Cyrus the Great

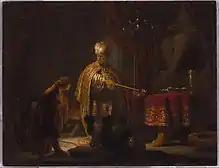
Painting of Daniel and Cyrus before the Idol Bel

The Jews honored him as a dignified and righteous king. In one Biblical passage, Isaiah refers to him as Messiah, making him the only gentile to be so referred. Elsewhere in Isaiah, God is described as saying, "I will raise up Cyrus in my righteousness: I will make all his ways straight. He will rebuild my city and set my exiles free, but not for a price or reward, says God Almighty." As the text suggests, Cyrus did ultimately release the nation of Israel from its exile without compensation or tribute. These particular passages (Isaiah 40–55, often referred to as "Deutero-Isaiah") are believed by most modern critical scholars to have been added by another author toward the end of the Babylonian exile